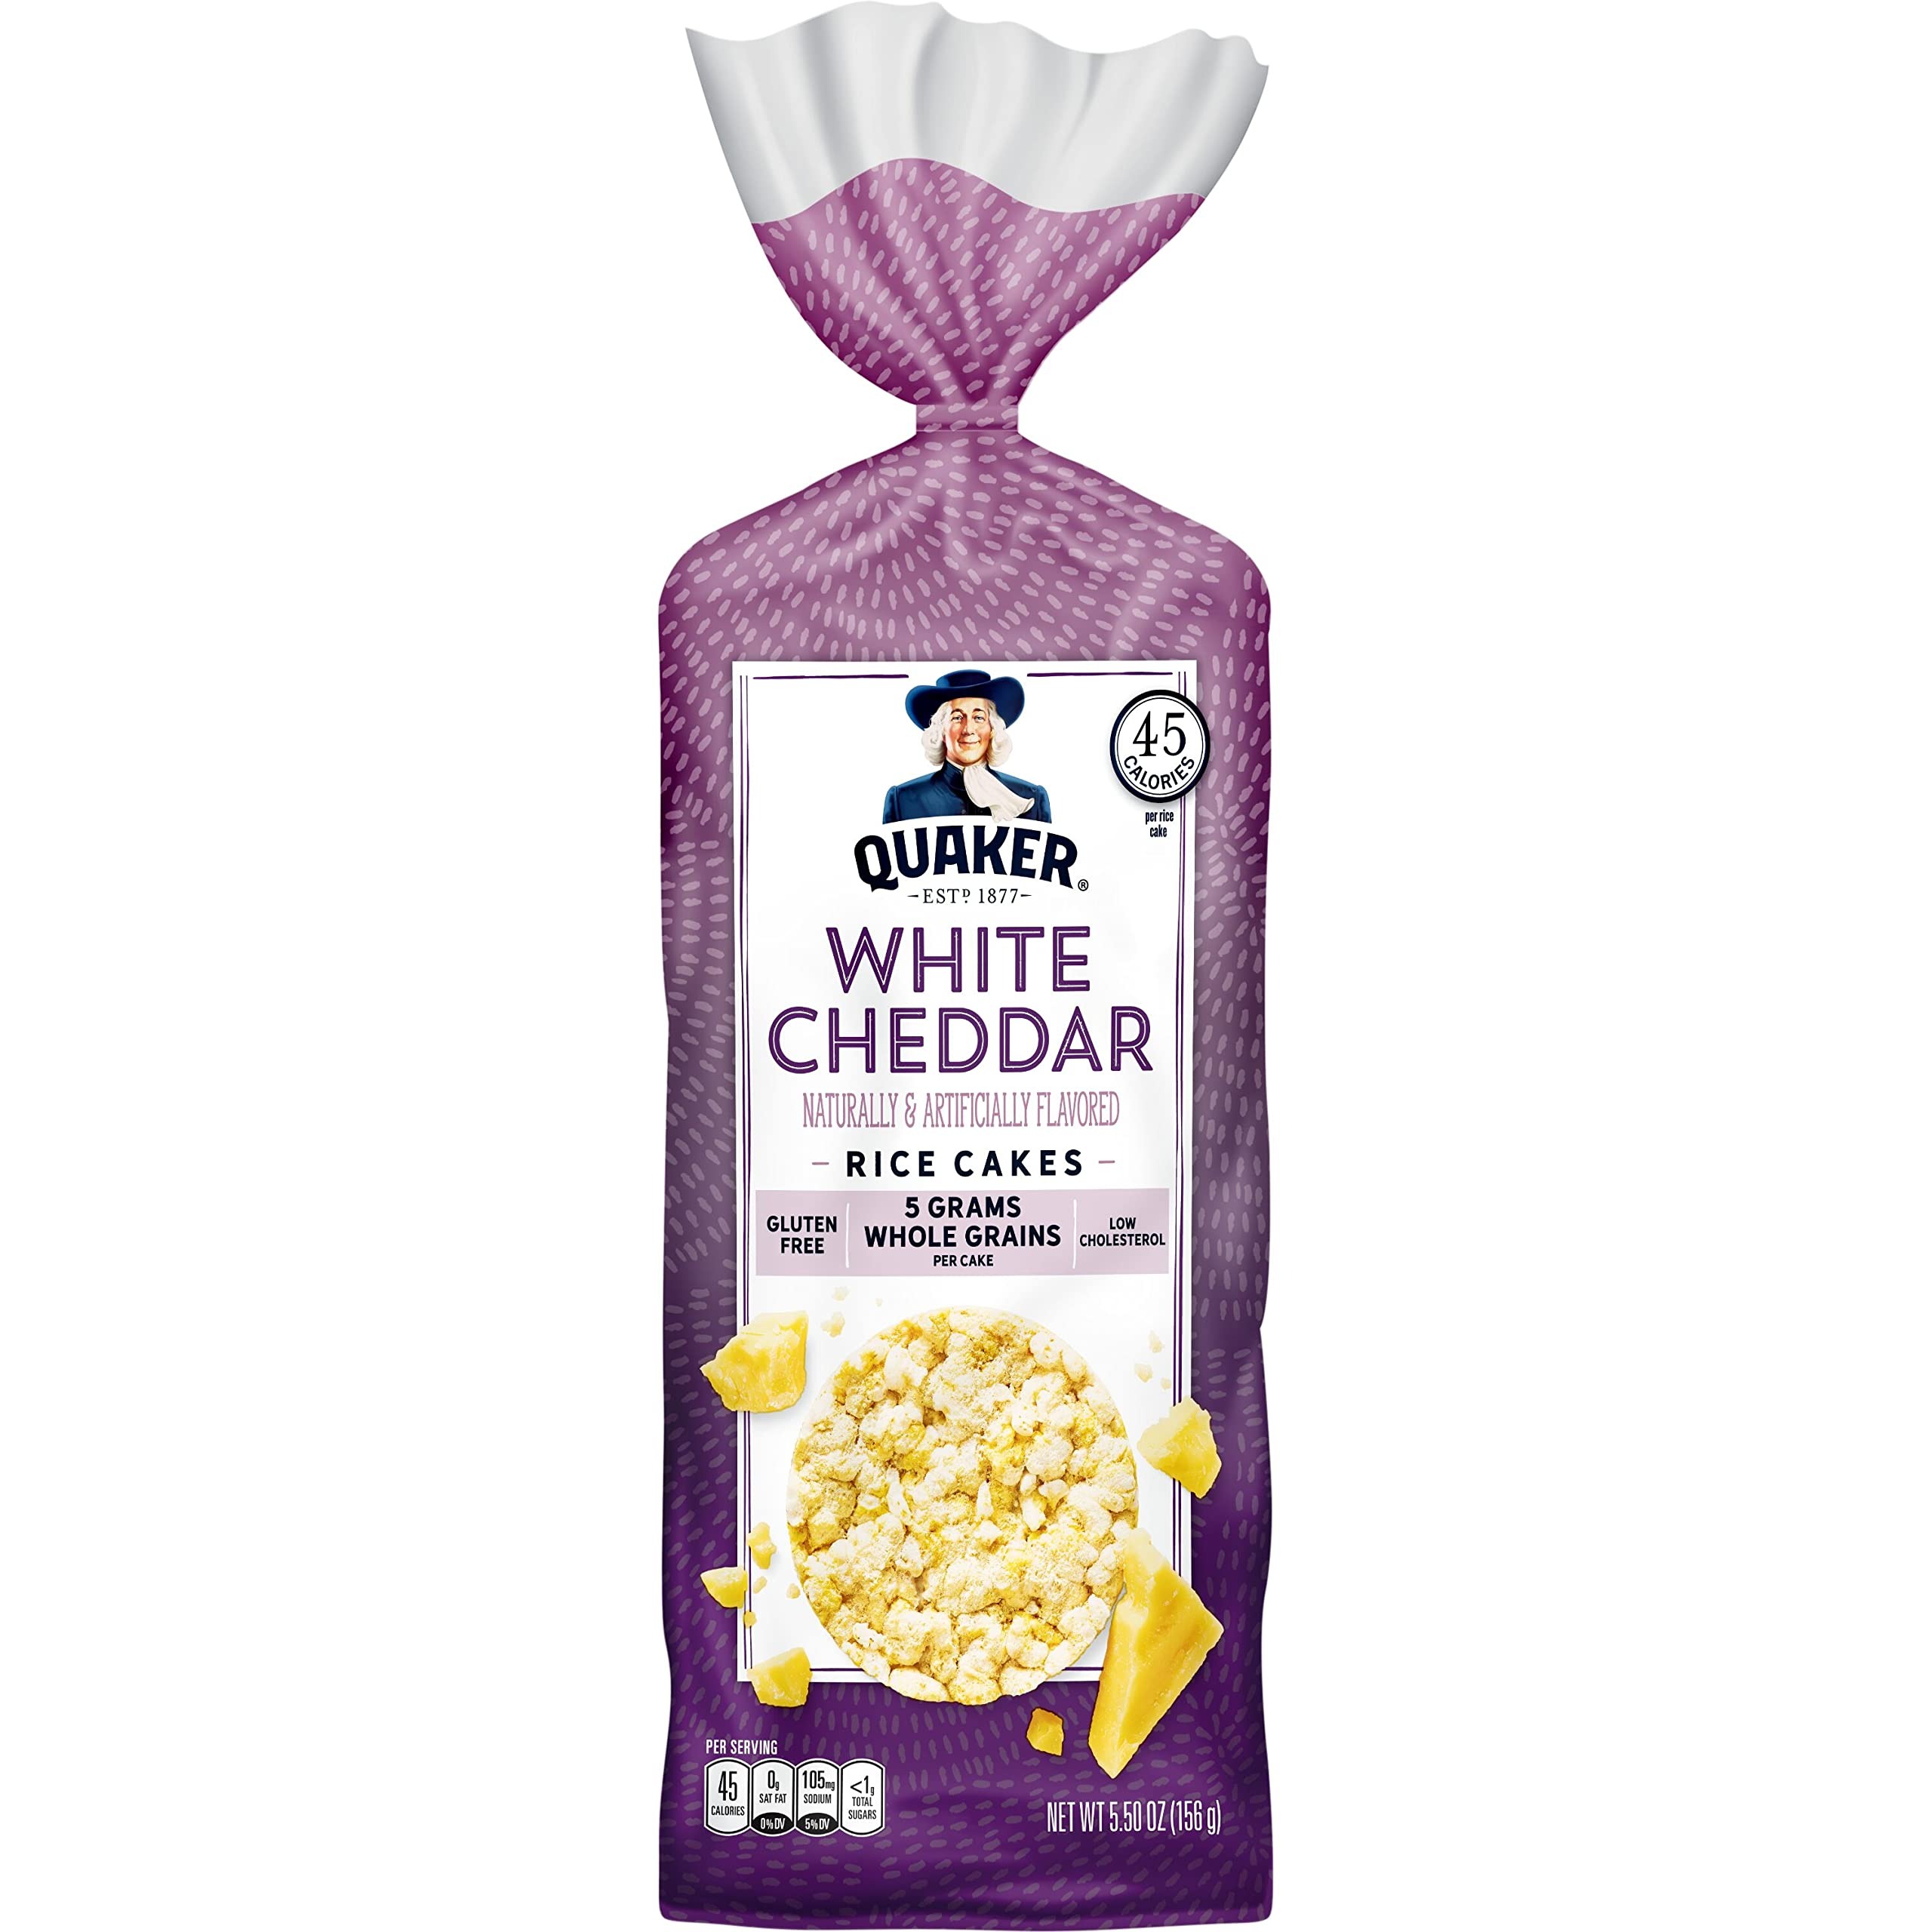
Item Name: Quaker Rice Cakes, White Cheddar, 5.50 oz
Bullet Point 1: A delicious cheesy blend of cheddary and crunchy
Bullet Point 2: Gluten free
Bullet Point 3: 5g of whole grains
Bullet Point 4: 45 calories per serving
Bullet Point 5: Made with whole grain brown rice
Value: 5.5
Unit: Ounce

Price: 3.98